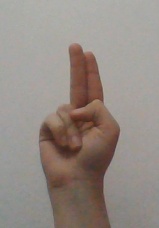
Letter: taa